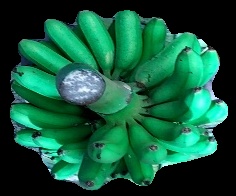
Variety: rasbale
Grade: grade1